Vitor Bueno

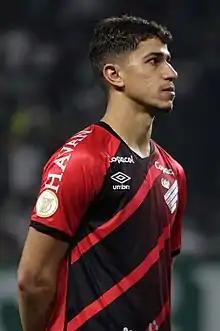
Vitor Bueno with Athletico Paranaense in 2022

Vitor Frezarin Bueno (born 5 September 1994) is a Brazilian professional footballer who plays as an attacking midfielder for Cerezo Osaka.